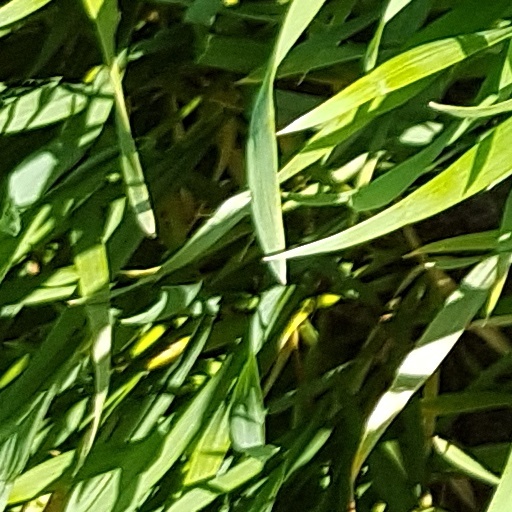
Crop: wheat